Steam locomotive

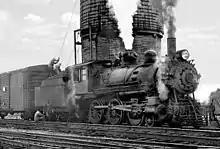
Watering a steam locomotive

A steam locomotive is normally controlled from the boiler's backhead, and the crew is usually protected from the elements by a cab. A crew of at least two people is normally required to operate a steam locomotive. One, the train driver or engineer (North America), is responsible for controlling the locomotive's starting, stopping, and speed, and the fireman is responsible for maintaining the fire, regulating steam pressure and monitoring boiler and tender water levels. Due to the historical loss of operational infrastructure and staffing, preserved steam locomotives operating on the mainline will often have a support crew travelling with the train.